Sonnenwagen Aachen

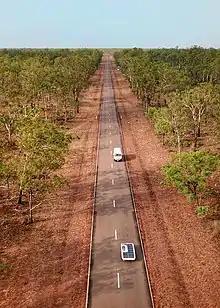
Test drive of the Huawei Sonnenwagen on Cox Peninsula

"Team Sonnenwagen Aachen" develops and manufactures the Sonnenwagen Aachen solar cars and participated in the "Bridgestone World Solar Challenge 2017" for the first time. As of October 2017, 45 students from Aachen were actively contributing to the project. The team is structured into the following departments: